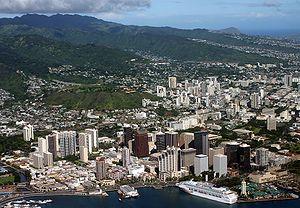
Vue aérienne de la ville de Honolulu à Oahu, île de l’archipel d'Hawaii